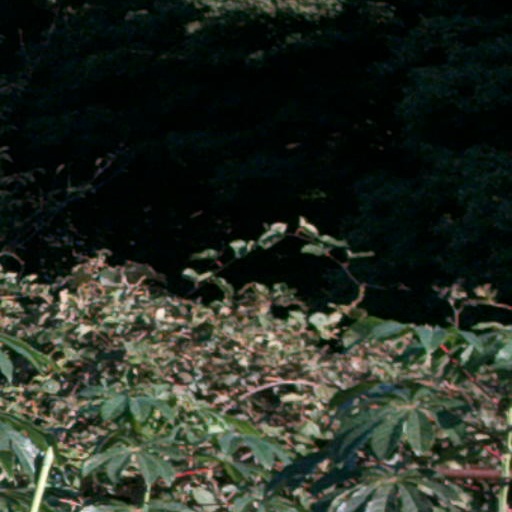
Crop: cassava